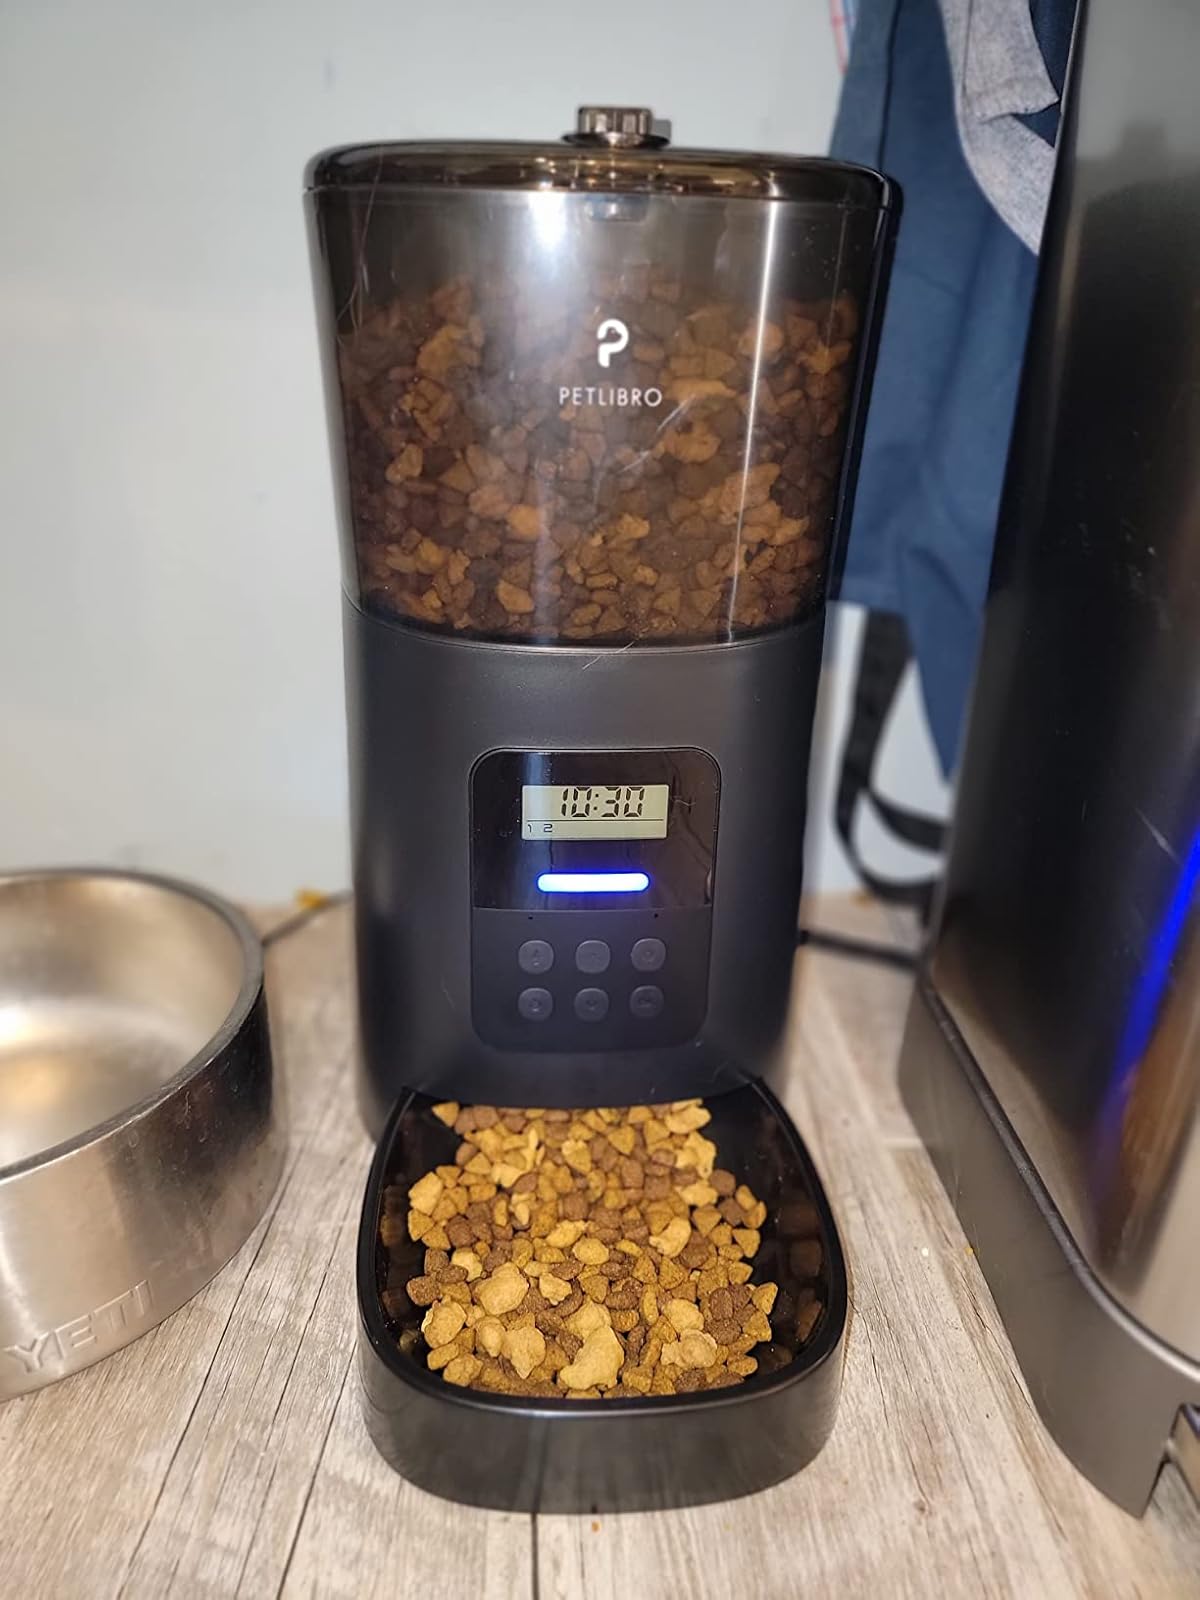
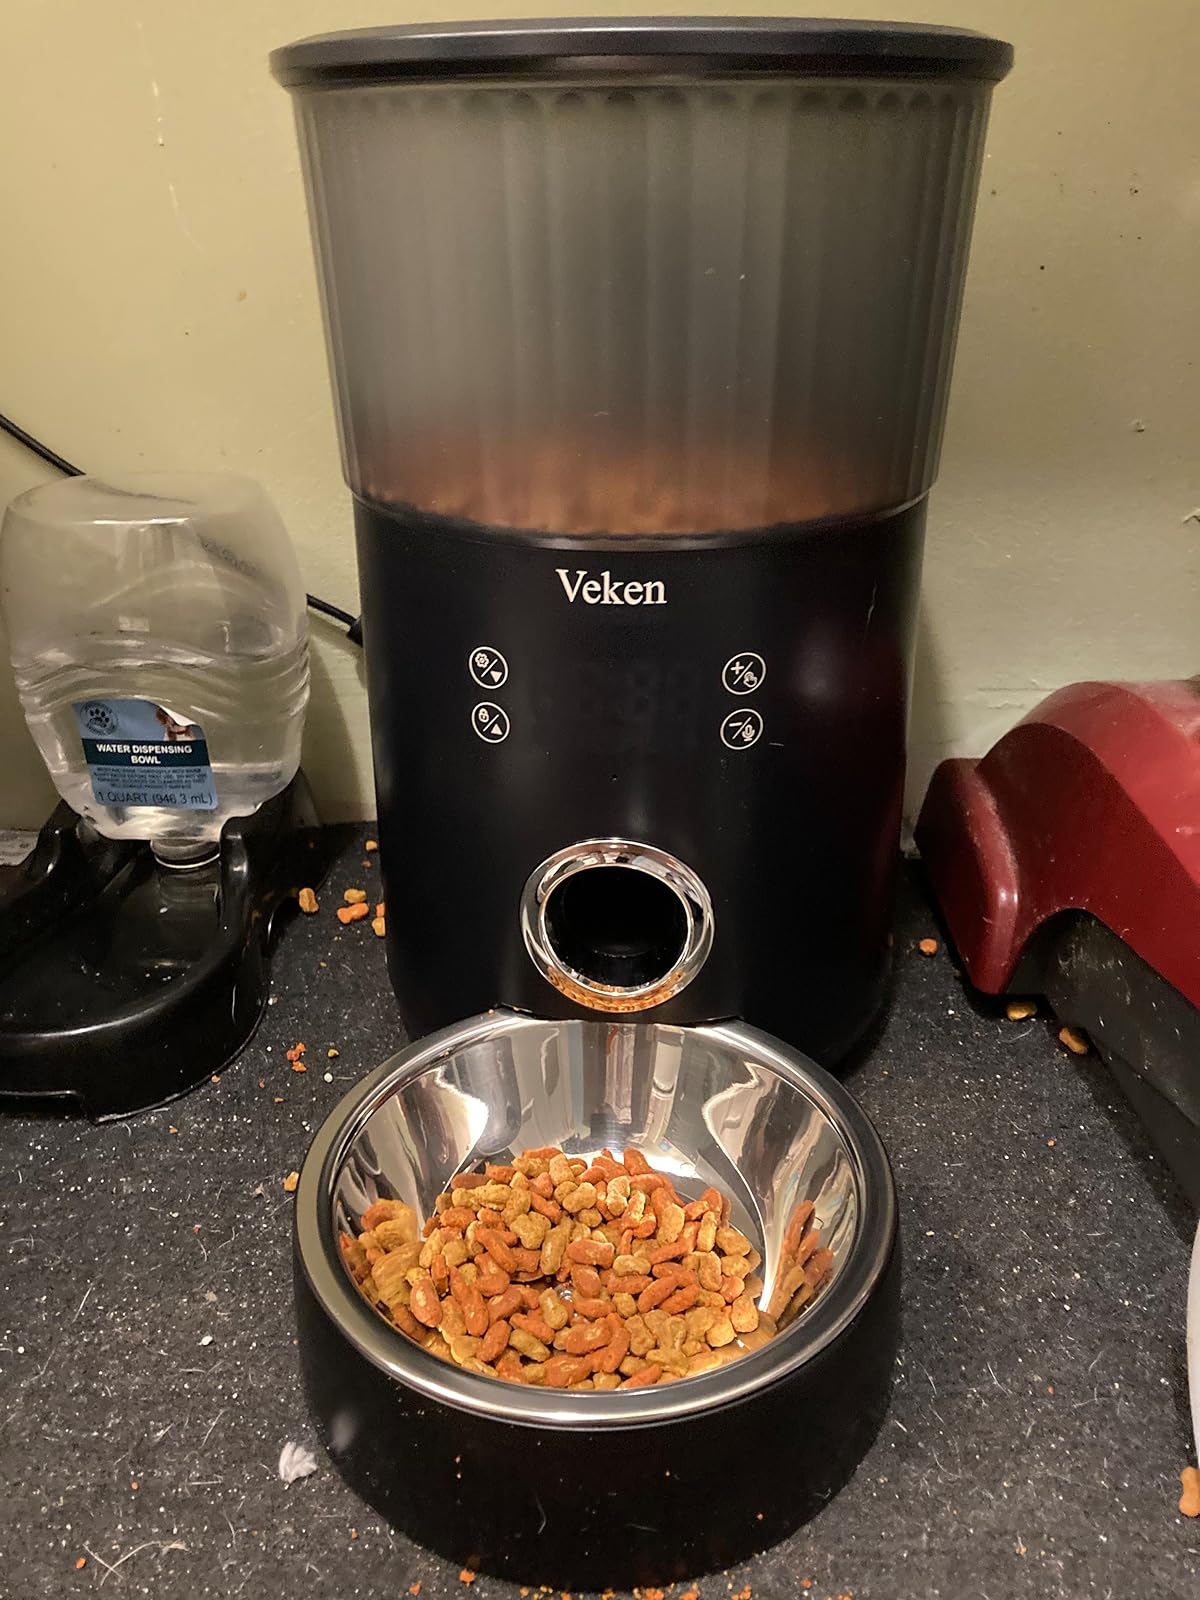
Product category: items_feeder
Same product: no